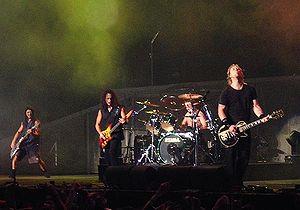
La chronologie du rock, présente les principaux événements de ce genre musical et des différents courants qui en sont issus.